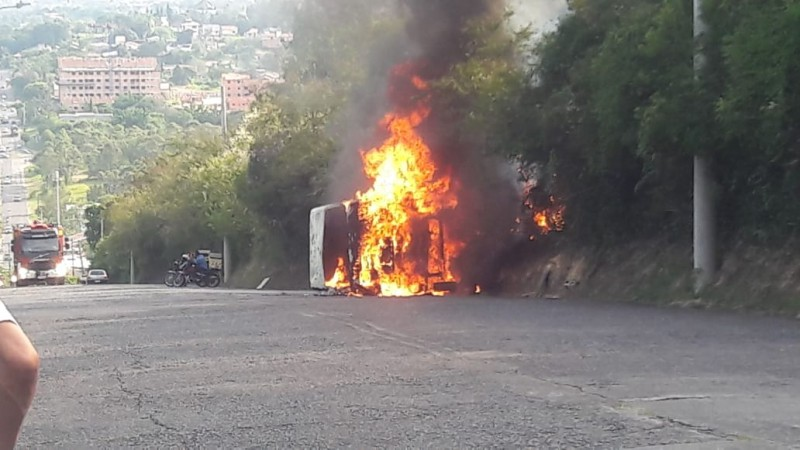
Fire: yes
Smoke: yes